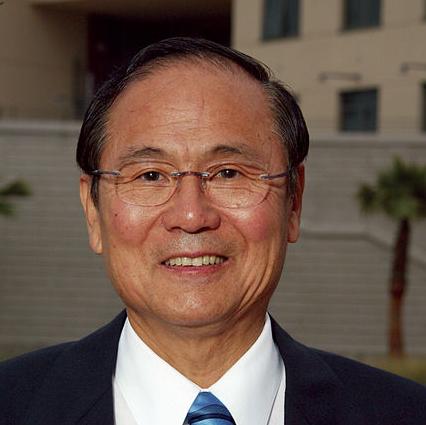
Age: 64